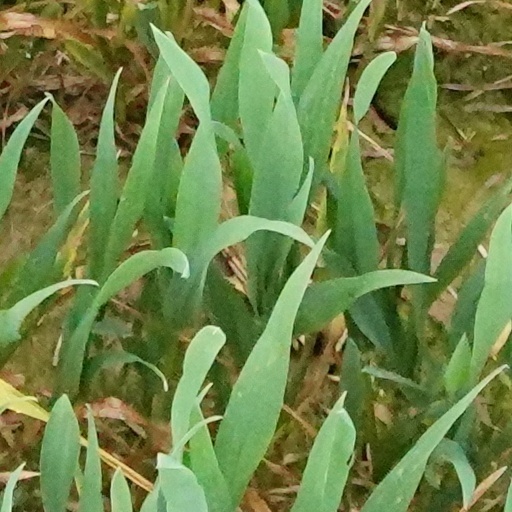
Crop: wheat